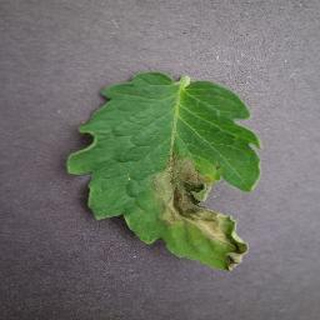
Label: tomato_late_blight